Saal an der Donau

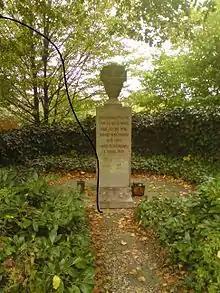
Concentration camp memorial in Saal

During World War II, a subcamp of the Nazi concentration camp Flossenbürg, named "Ringberg Me",